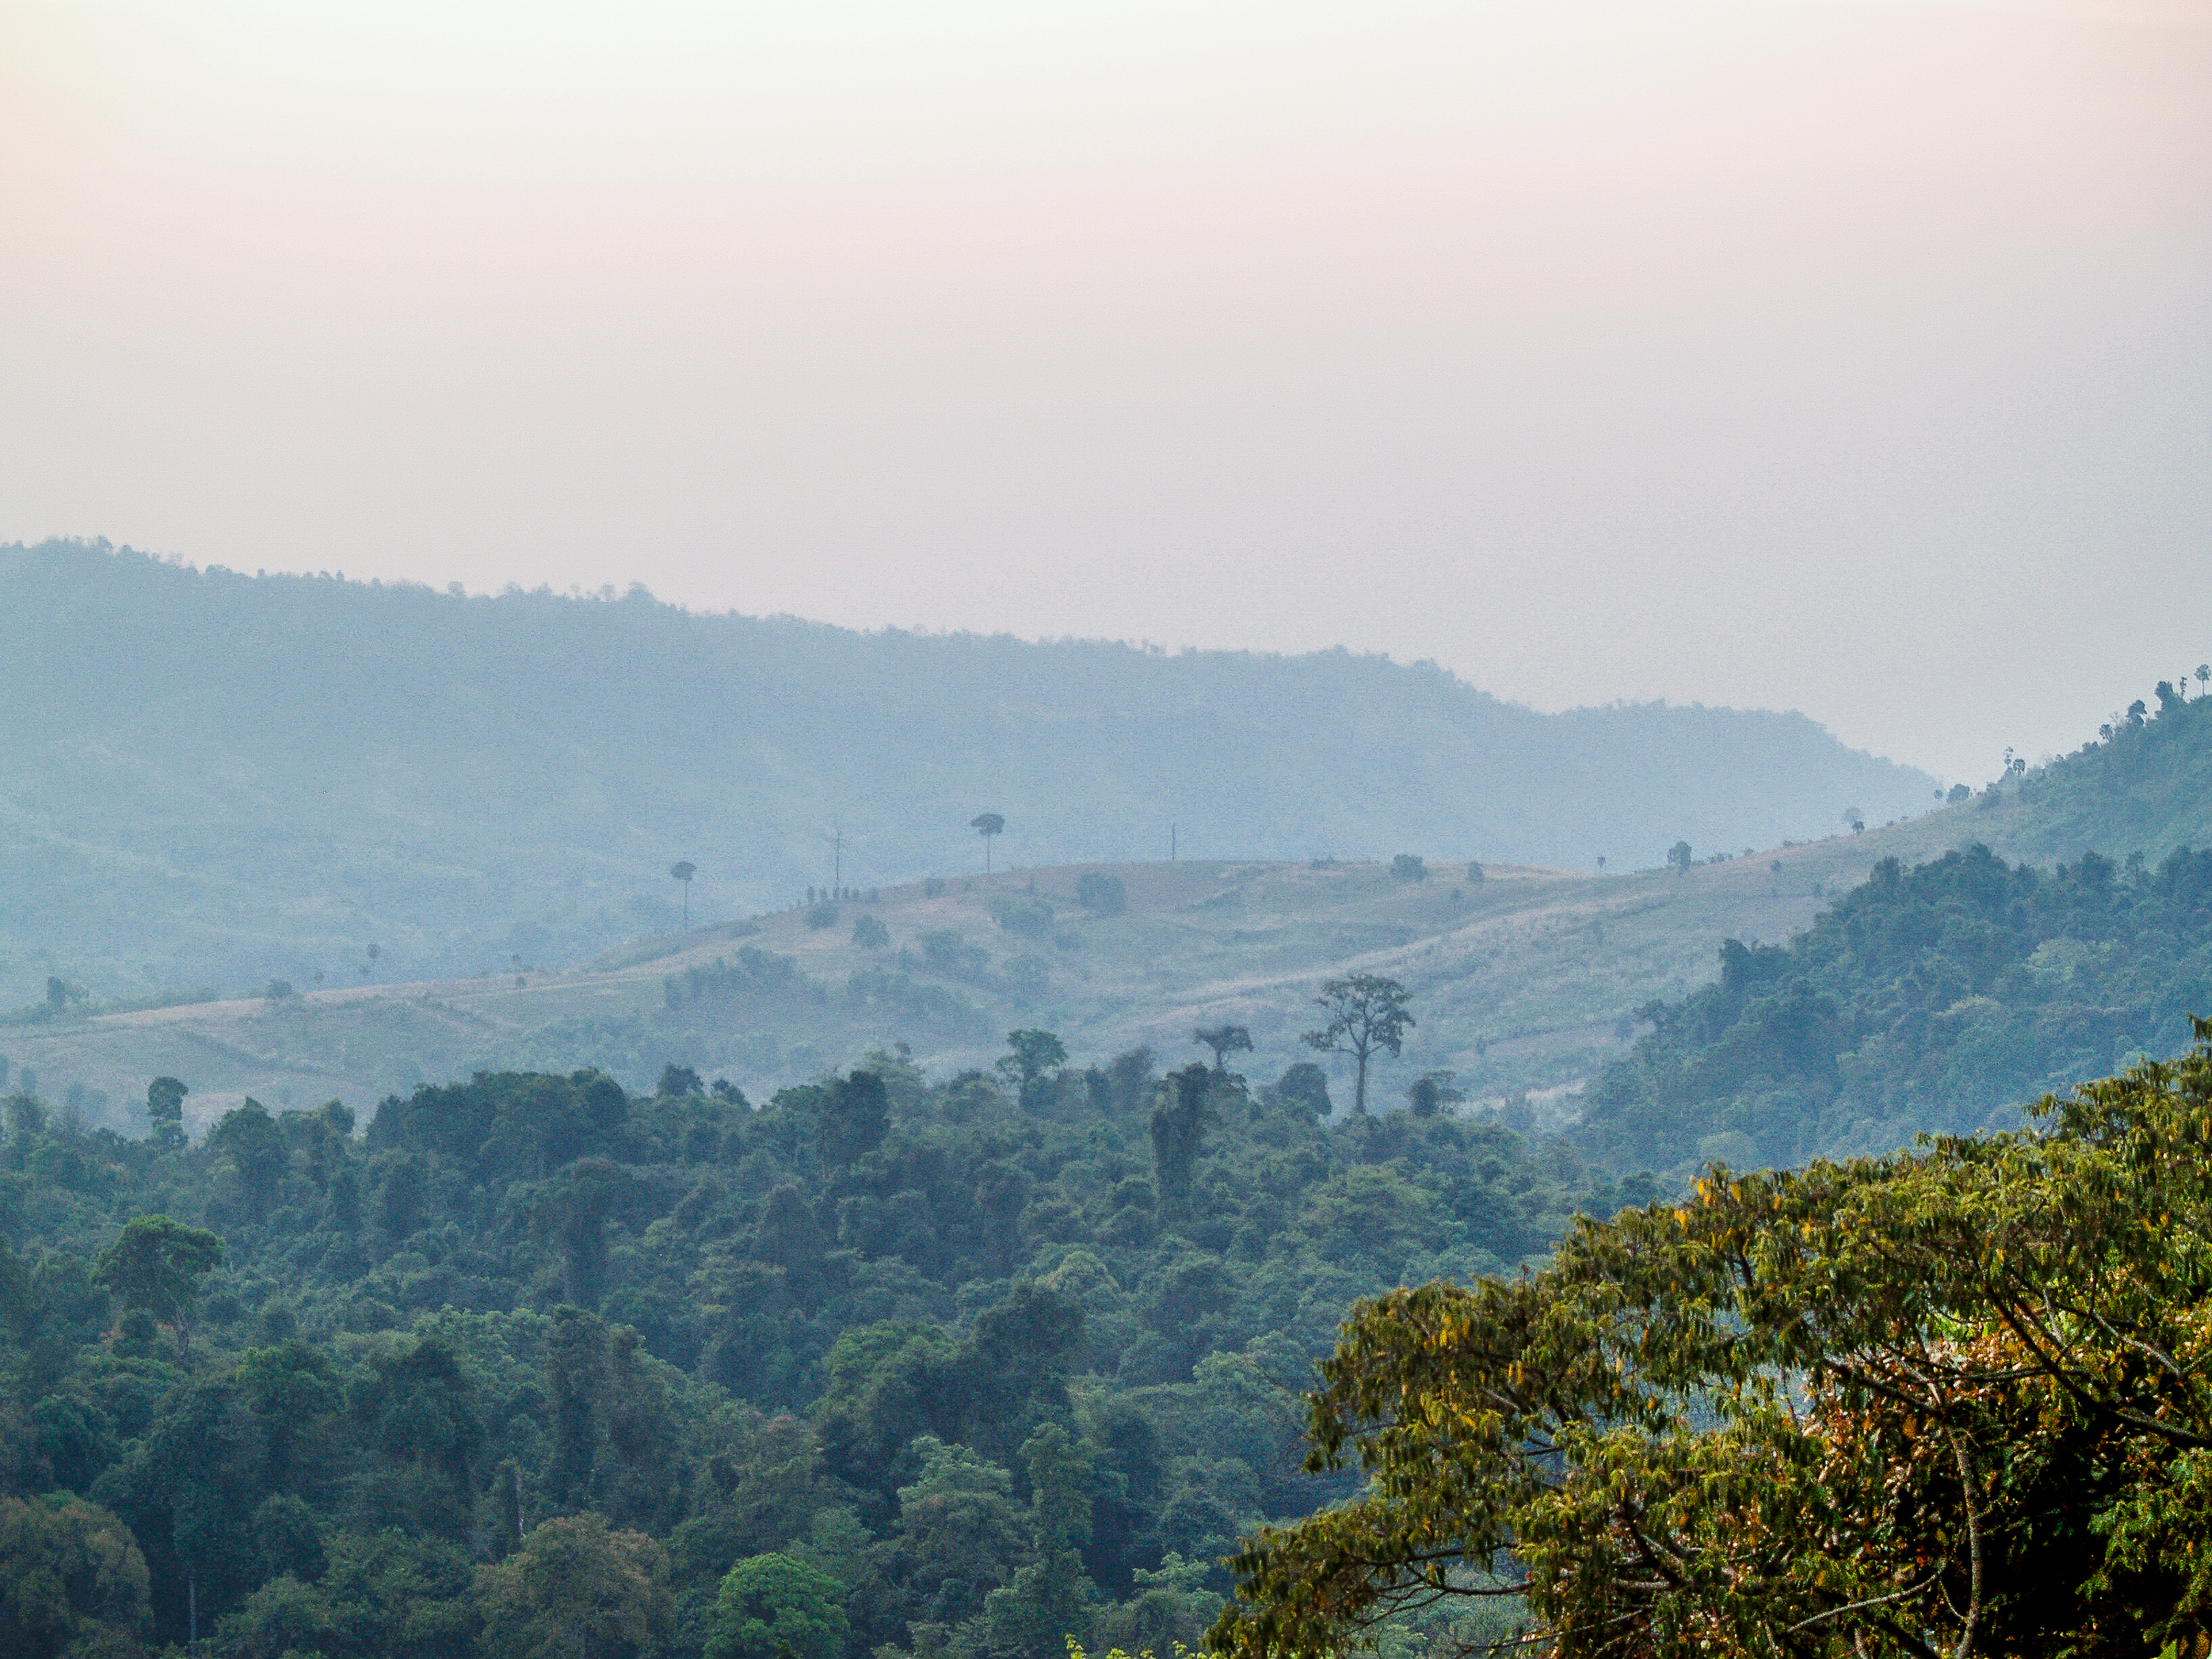
sunset, sunrise, nature, sky, sun, beautiful, orange, view, summer, landscape, background, blue, sunlight, cloud, color, beauty, dawn, dusk, morning, light, scene, twilight, scenic, outdoor, spring, horizon, yellow, travel, evening, sunshine, mountainous landforms, vegetation, hill station, tree, mist, highland, hill, mountain, haze, atmosphere, rural area, mount scenery, forest, mountain range, ridge, escarpment, national park, fog, valley